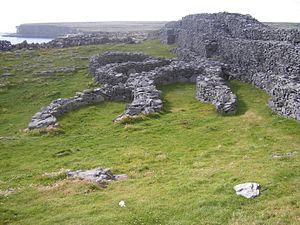
l'intérieur du fort